Culture of Malta

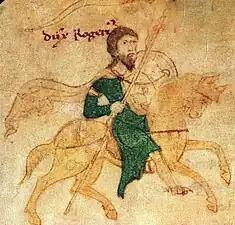
Under Roger II, King of Sicily, Christianity was restored as Malta's principal faith

The later years of Norman rule over Malta brought massive waves of immigration to the Islands from Sicily and from the Italian mainland, including clergy and notaries. Sicilian became the sole written language of Malta, as evidenced by notarial deeds from this period, but this was eventually supplanted by Tuscan Italian, which became the primary literary language and the medium of legal and commercial transactions in Malta. A large number of Sicilian and Italian words were adopted into the local vernacular.